The Latest Buzz

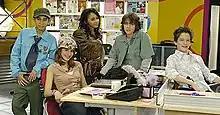
Main Cast

As part of Spring Break-Out events, "The Latest Buzz" cast, Family and Cineplex Entertainment hosted a launch party for the show. From March 13 until April 2, "The Latest Buzz" cast visited Ottawa, Queensway, Oakville, Vancouver, Edmonton, and Winnipeg Cineplex theatres. Interviews featuring the cast of "The Latest Buzz" have been featured frequently on Family.